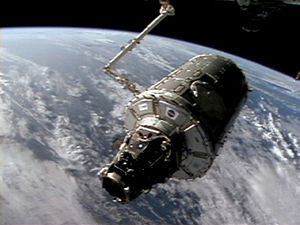
Den Internationale Rumstation / Opbygningen af rumstationen / Trykregulerede moduler
Harmony
Den Internationale Rumstation er en rumstation i kredsløb om jorden i en højde af ca. 386 km. Rumstationen vejer ca. 450 ton. Rumstationen bevæger sig med en fart på 27.700 kilometer i timen og fuldfører næsten 16 kredsløb rundt om jorden per døgn.